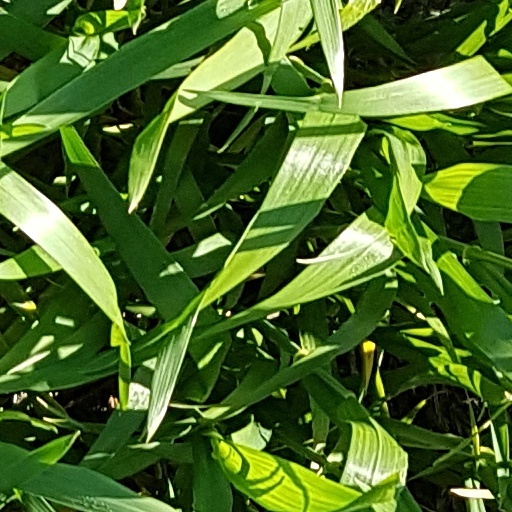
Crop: wheat